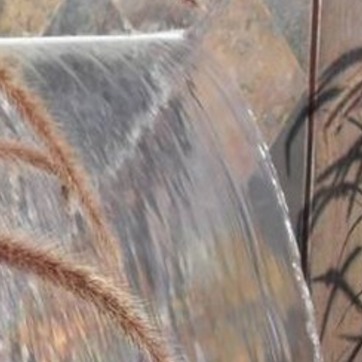
Material: water